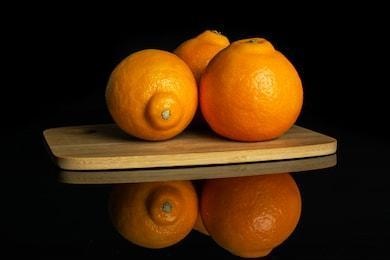
Label: mandarine